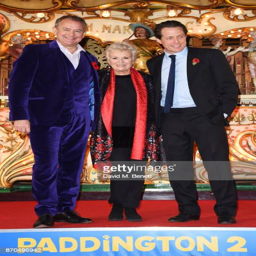
actors attend the world premiere